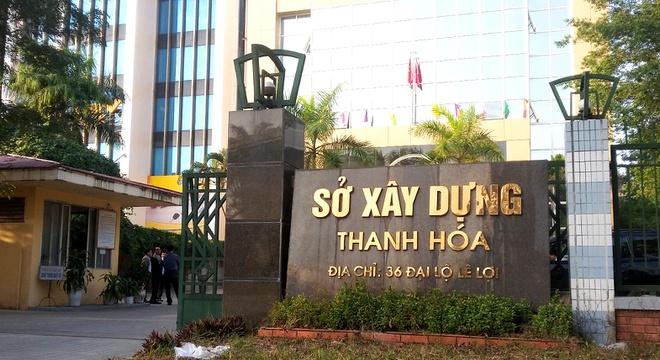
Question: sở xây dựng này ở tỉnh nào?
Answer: sở xây dựng này ở thanh hóa